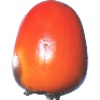
Label: kaki